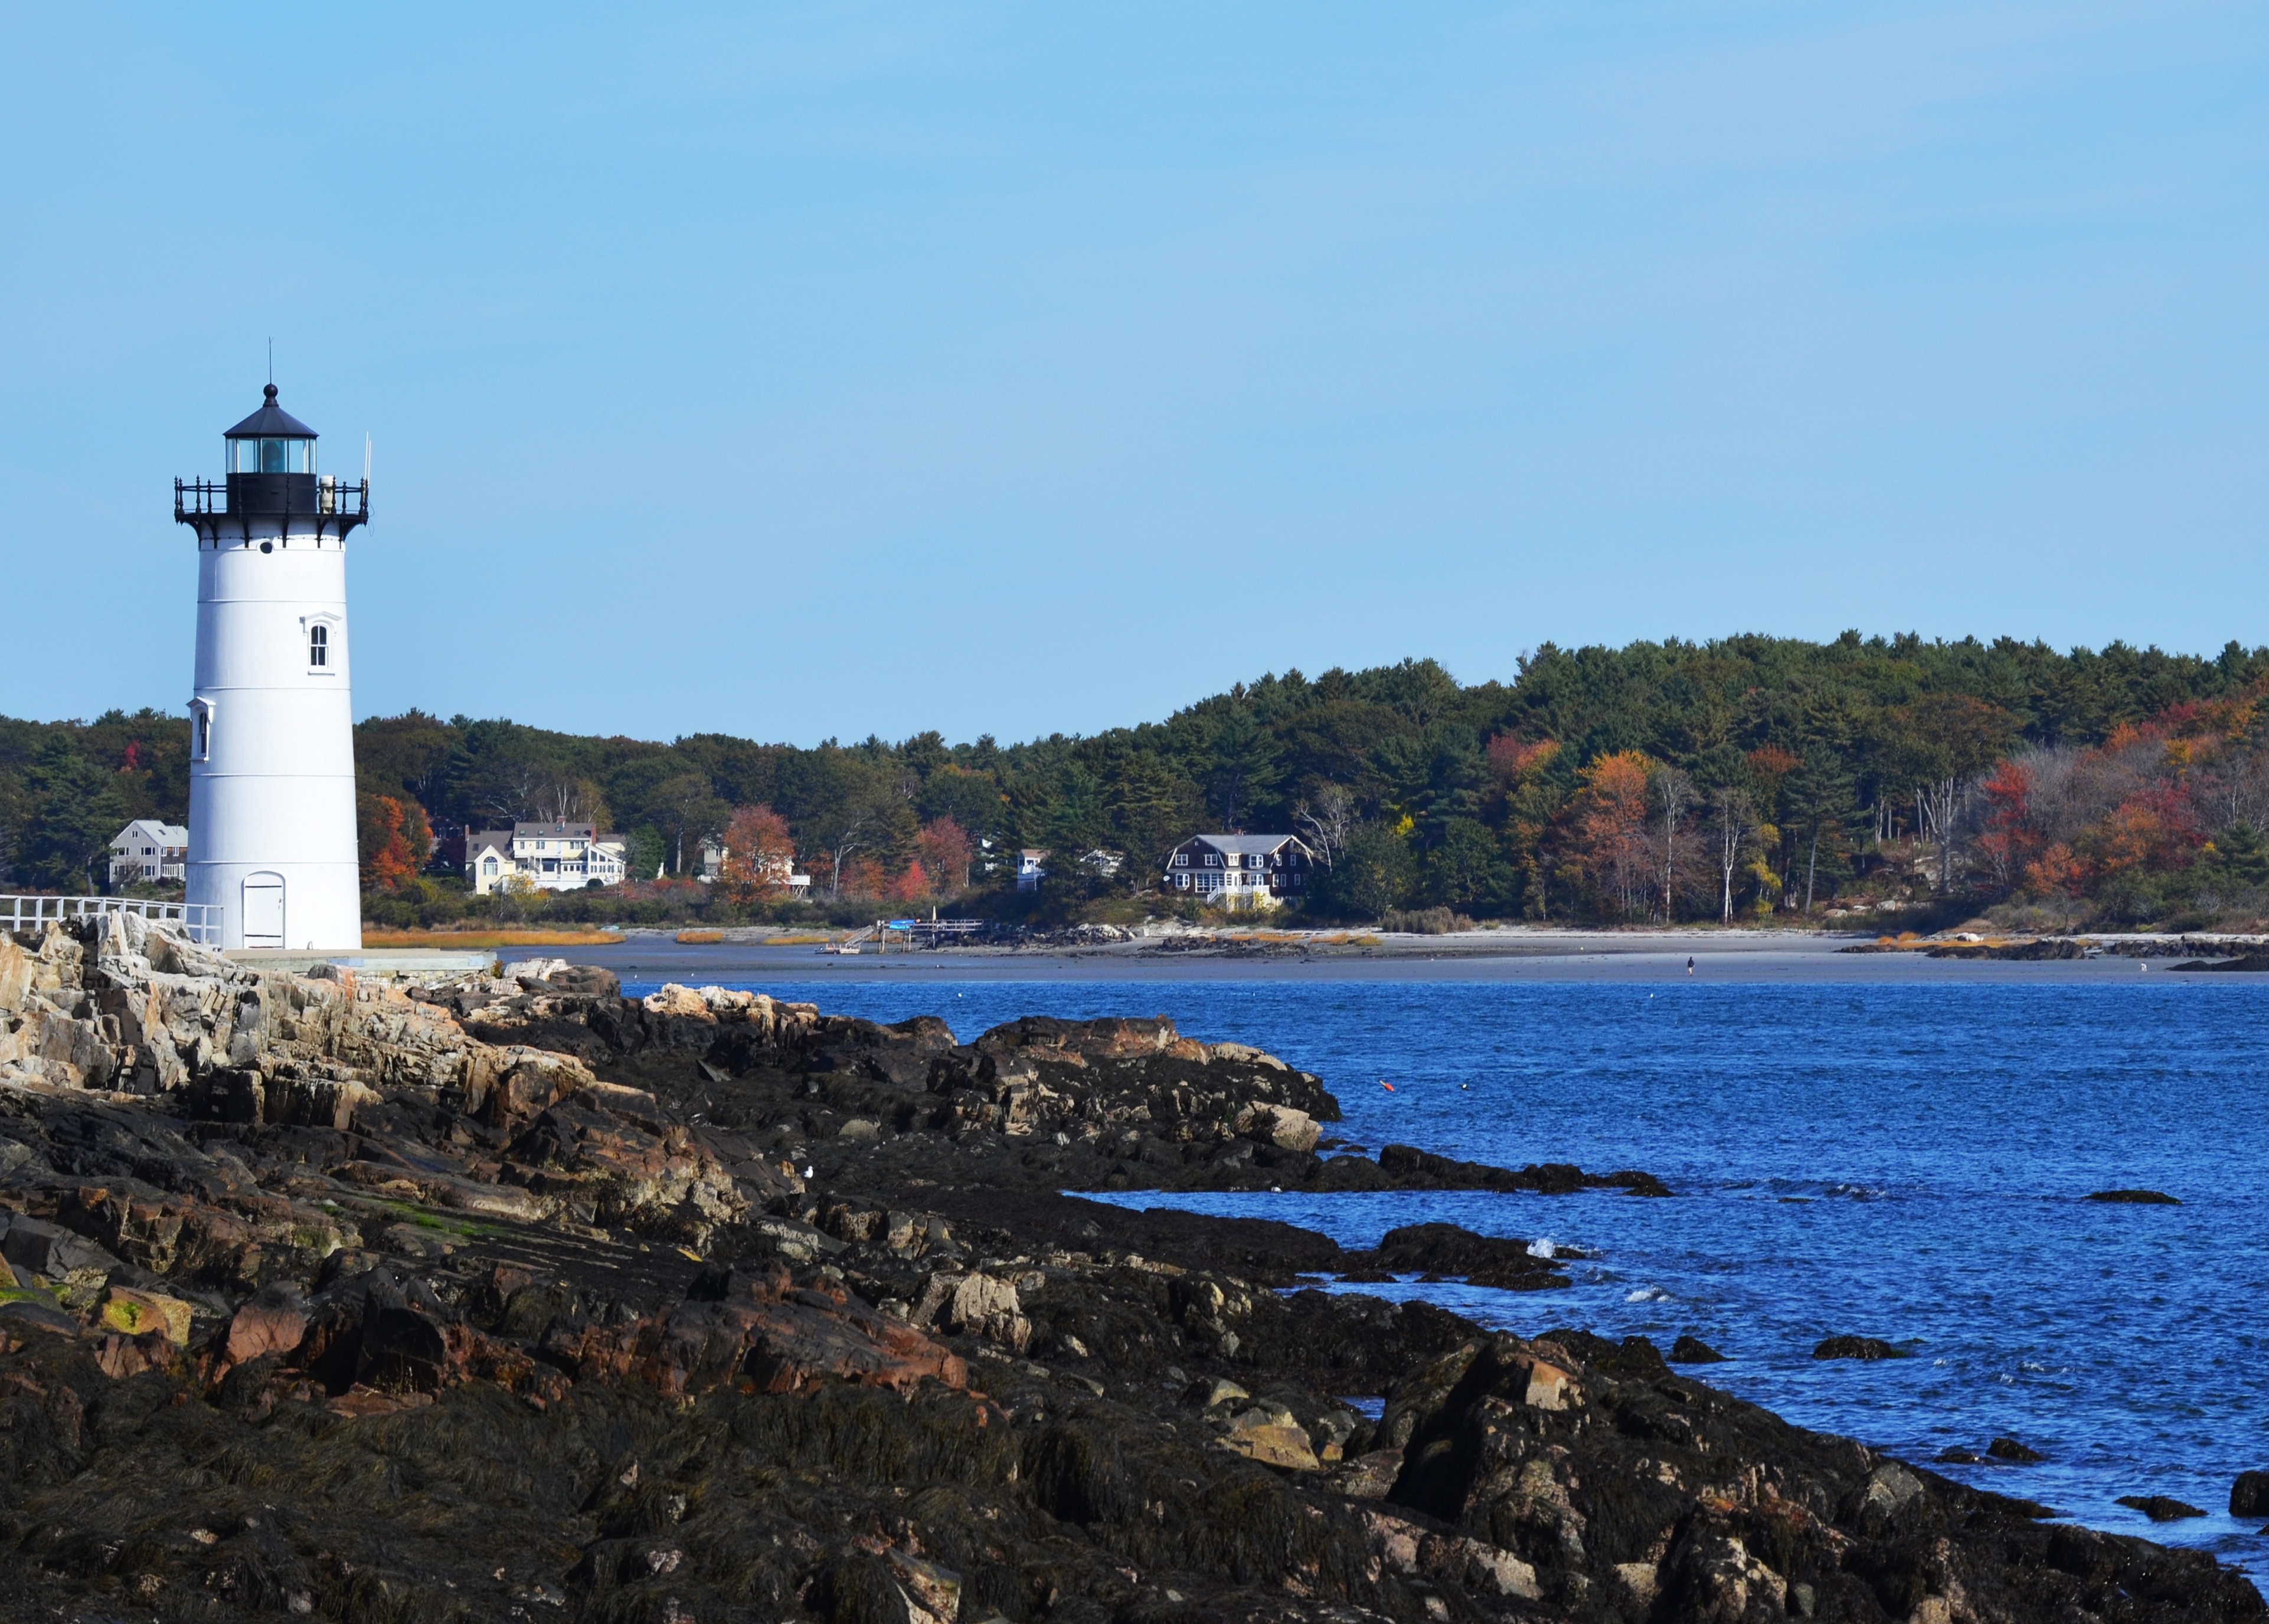
beach, sea, coast, water, ocean, lighthouse, shore, cove, tower, bay, harbor, cape